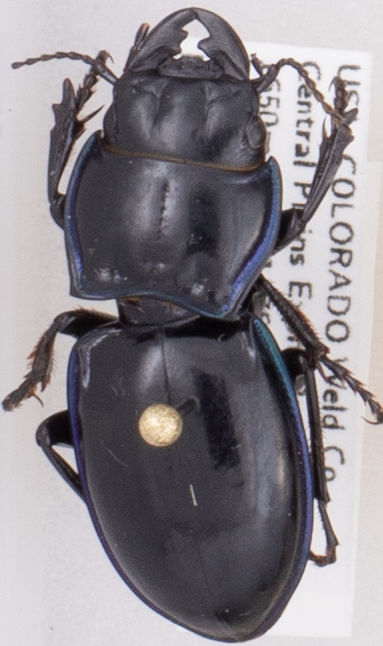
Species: Pasimachus elongatus
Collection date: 2019-07-03
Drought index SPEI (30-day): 1.13
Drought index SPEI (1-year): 0.612
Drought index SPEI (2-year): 0.526